Aquarium of the Bay

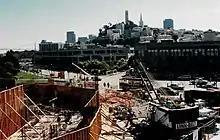
Construction of the aquarium

The aquarium was originally scheduled to be opened in the summer of 1988, but construction on the aquarium was delayed due to protests from merchants on Fisherman's Wharf and San Francisco Bay environmental groups, and ground was not broken until July 1995. Specific objections included the amount of fill required (an additional would need to be reclaimed from the Bay) and a potential violation of the city's 1990 Proposition H, which prohibits nonmaritime use of waterfront property. The aquarium was privately owned by a partnership of Questar of New Zealand, Aquabay Inc., and Pedersen Associates (The Chronicle Publishing Company, which owned the "San Francisco Chronicle", was a minority partner in Pedersen).